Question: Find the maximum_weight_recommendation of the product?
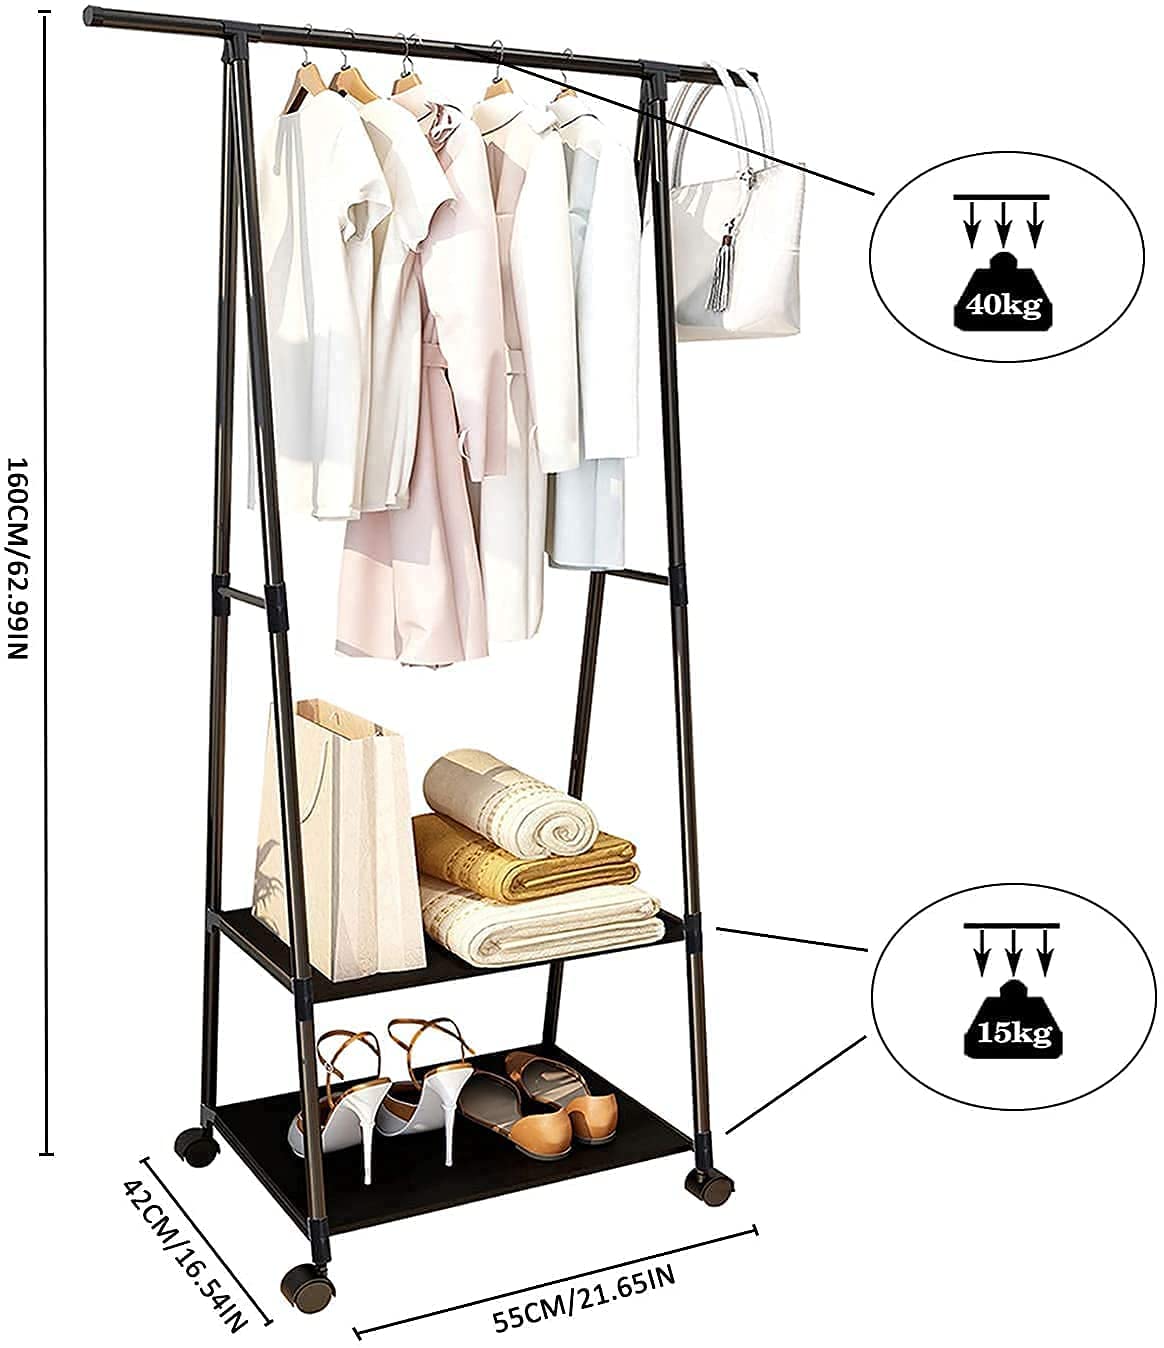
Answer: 40 kilogram